Jamie Oliver

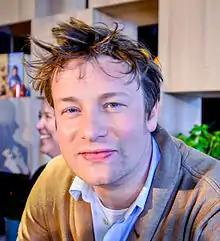
Oliver in 2014

Jamie Trevor Oliver (born 27 May 1975) is an English celebrity chef, restaurateur and cookbook author. He is known for his casual approach to cuisine, which has led him to front numerous television shows and open many restaurants.